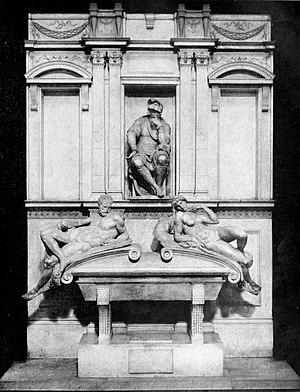
L'Aurore est une statue en marbre réalisée par Michel-Ange entre 1524 et 1527. Elle fait partie de la décoration de la Sagrestia Nuova, la nouvelle sacristie de la Basilique San Lorenzo de Florence. Ses dimensions sont 155 × 180 cm. Il s'agit de l'une des quatre allégories des Parties du Temps, qui se trouve à droite sur le sarcophage du tombeau de Laurent de Médicis, duc d'Urbin.
Laurent de Médicis, surnommé Laurent le Magnifique, né à Florence le 1ᵉʳ janvier 1449 et mort dans la même ville le 8 avril 1492, est un homme d'État florentin et le dirigeant de facto de la République florentine durant la Renaissance. Ses contemporains le surnommèrent le Magnifique. Cette appellation fait référence au sens ancien du mot en français, « généreux, prodigue ». Il a été l’un des personnages les plus remarquables de son époque. Au-delà de ses talents de diplomate et d’homme politique, il a côtoyé un groupe de brillants érudits, d’artistes et de poètes et a également excellé dans des disciplines aussi variées que la joute, la chasse, la poésie, le maniement des armes ou l’athlétisme. Par cet éventail de talents, il constitue ainsi l’une des plus belles incarnations de l’idéal de l’Homme de la Renaissance. Sa vie coïncida avec la Première Renaissance des Arts et il disparut à l’apogée de la puissance florentine.
Laurent II de Médicis est le fils de Pierre II de Médicis et le père de Catherine de Médicis. On lui attribue par ailleurs la paternité d'Alexandre le Maure. Machiavel, soucieux de revenir dans les bonnes grâces des Médicis après son « aventure » républicaine, lui a dédié son célèbre traité Le Prince.
Le Crépuscule est une statue en marbre réalisée par Michel-Ange entre 1524 et 1531. Elle fait partie de la décoration de la Sagrestia Nuova, dans la basilique San Lorenzo de Florence. Ses dimensions sont 155 × 170 cm. Il s'agit de l'une des quatre allégories des Parti della Giornata, et se trouve à gauche sur le sarcophage du tombeau de Laurent de Médicis, duc d'Urbin.
La Nouvelle Sacristie élaborée par Michel-Ange au XVIᵉ siècle à l'intérieur des Chapelles des Médicis, un des éléments architecturaux de la basilique San Lorenzo de Florence.